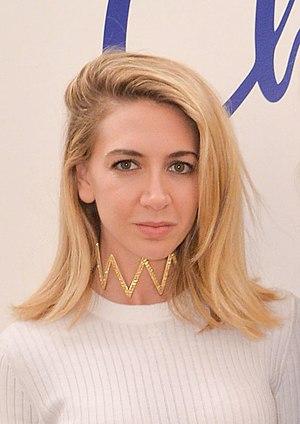
Sabine Getty, en 2016.